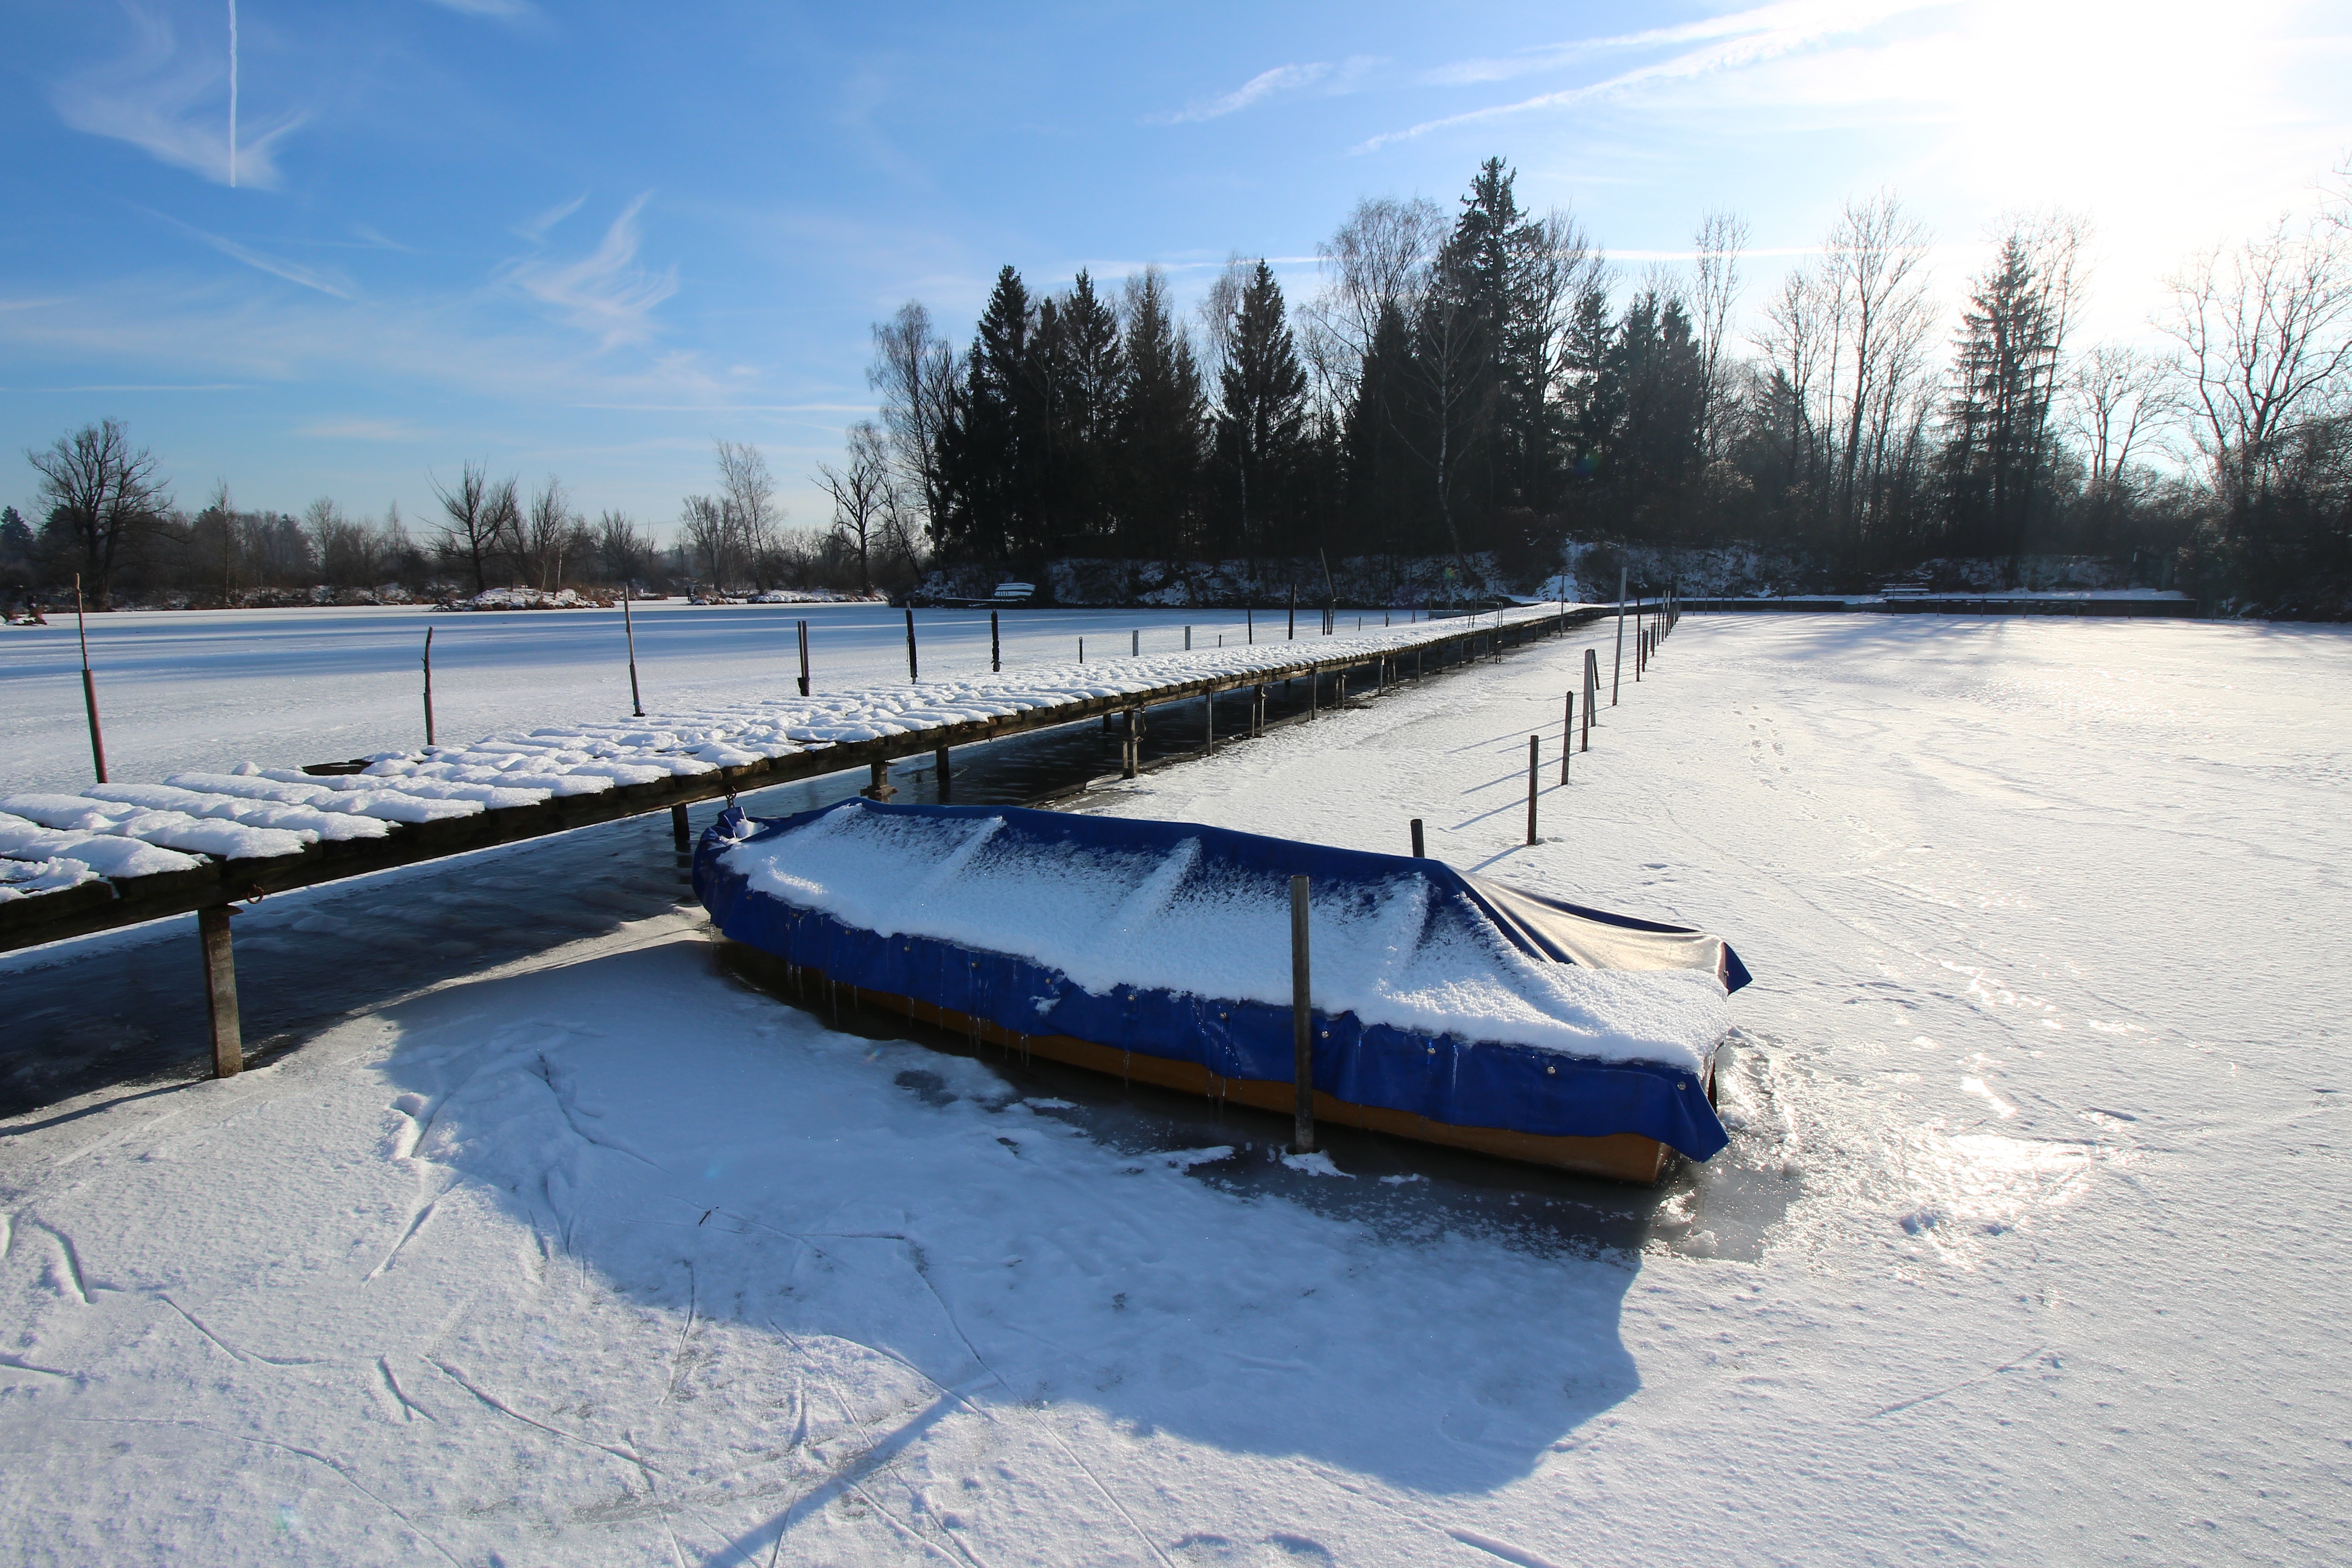
water, snow, winter, frost, boot, ice, vehicle, weather, frozen, season, wintry, piste, freezing